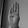
ASL letter: B